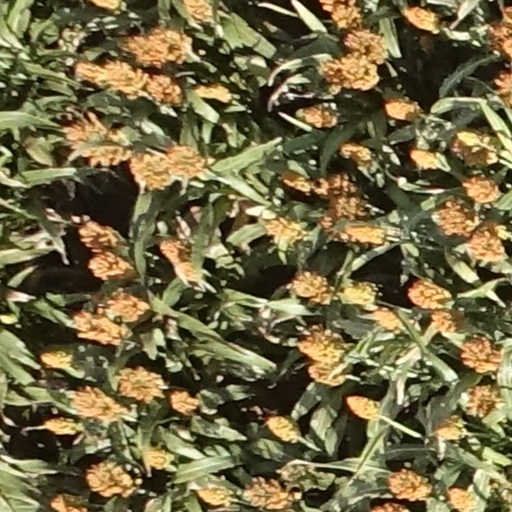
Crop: sorghum